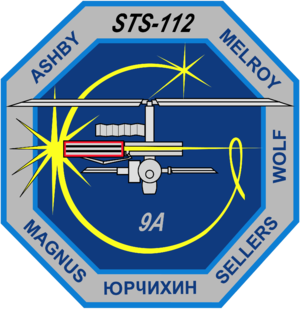
STS-113 est la dix-neuvième mission de la navette spatiale Endeavour et la seizième mission d'une navette américaine vers la Station spatiale internationale.
Piers Jon Sellers, né à Crowborough le 11 avril 1955 et mort à Houston le 23 décembre 2016, est un spationaute britannico-américain, spécialiste du climat pour la NASA.
STS-112 est la vingt-sixième mission de la navette spatiale Atlantis et la quinzième mission d'une navette américaine vers la Station spatiale internationale.